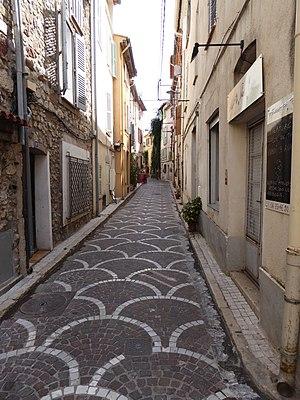
Voici par ordre alphabétique les principaux noms de rues, chemins, boulevards, avenues, places et quartiers de Antibes, commune des Alpes-Maritimes. L'article propose aussi des explications toponymiques.